List of Mitsudomoe characters

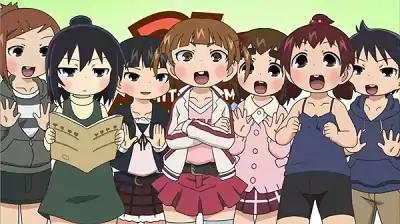
Some of the characters from the anime adaptation of Mitsudomoe. From left to right: Miyashita, Hitoha, Miku, Mitsuba, Yuki, Futaba, and Shinya.

The following is a list of characters from the anime, and manga series "Mitsudomoe". The series follows three triplets named Mitsuba, Futaba, and Hitoha and their misadventures. Schoolteacher Satoshi Yabe has just been given his first classroom to handle (Class 6-3) as he prepares to start off his new job. He is given a class with three troublesome children known as the "Marui Triplets" who cause him trouble. In the class itself there exist rivals and formed friendships, some of which are better built than others. From an outside perspective class 6-3 appears perverted due to misunderstandings that are running gags throughout the series. These misunderstandings also exist between the students, and between their teacher Satoshi. Outside of the school the triplet's separate interests are also revealed.